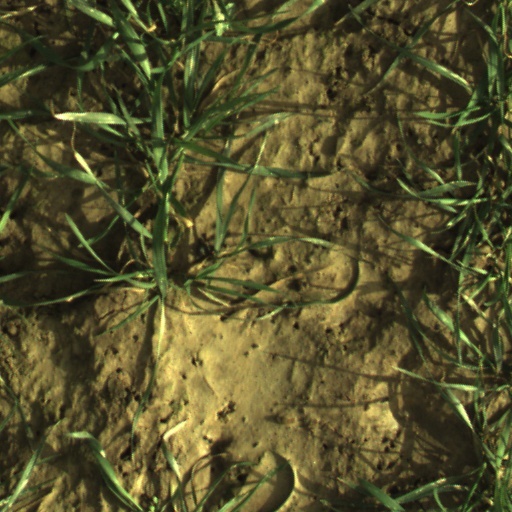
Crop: wheat